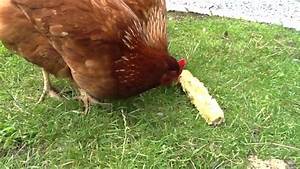
Label: chicken